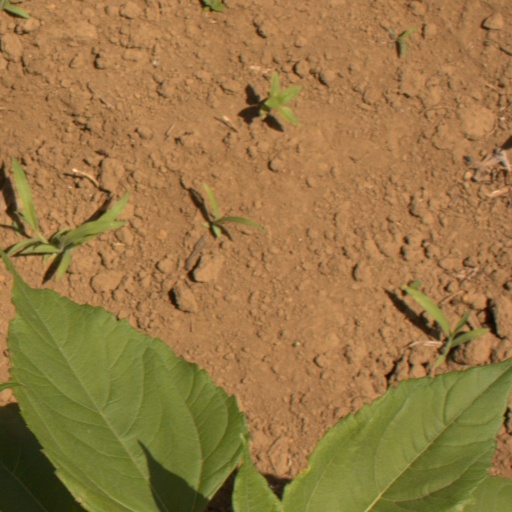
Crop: Jerusalem artichoke